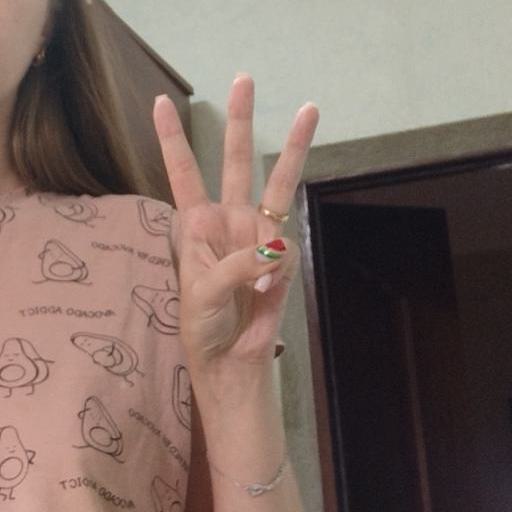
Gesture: three